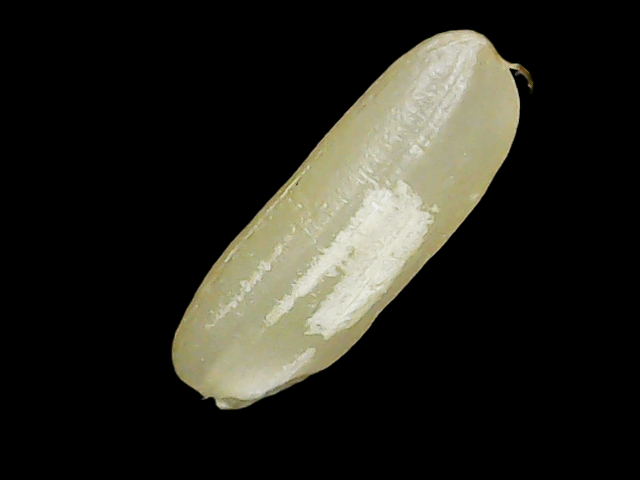
Rice variety: Binadhan23